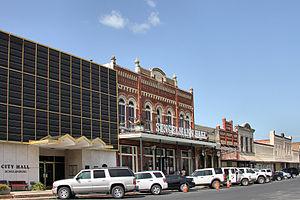
La ville de Schulenburg est située dans le comté de Fayette, dans l’État du Texas, aux États-Unis. Sa population s’élevait à 2 852 habitants lors du recensement de 2010, estimée à 2 929 habitants en 2016.